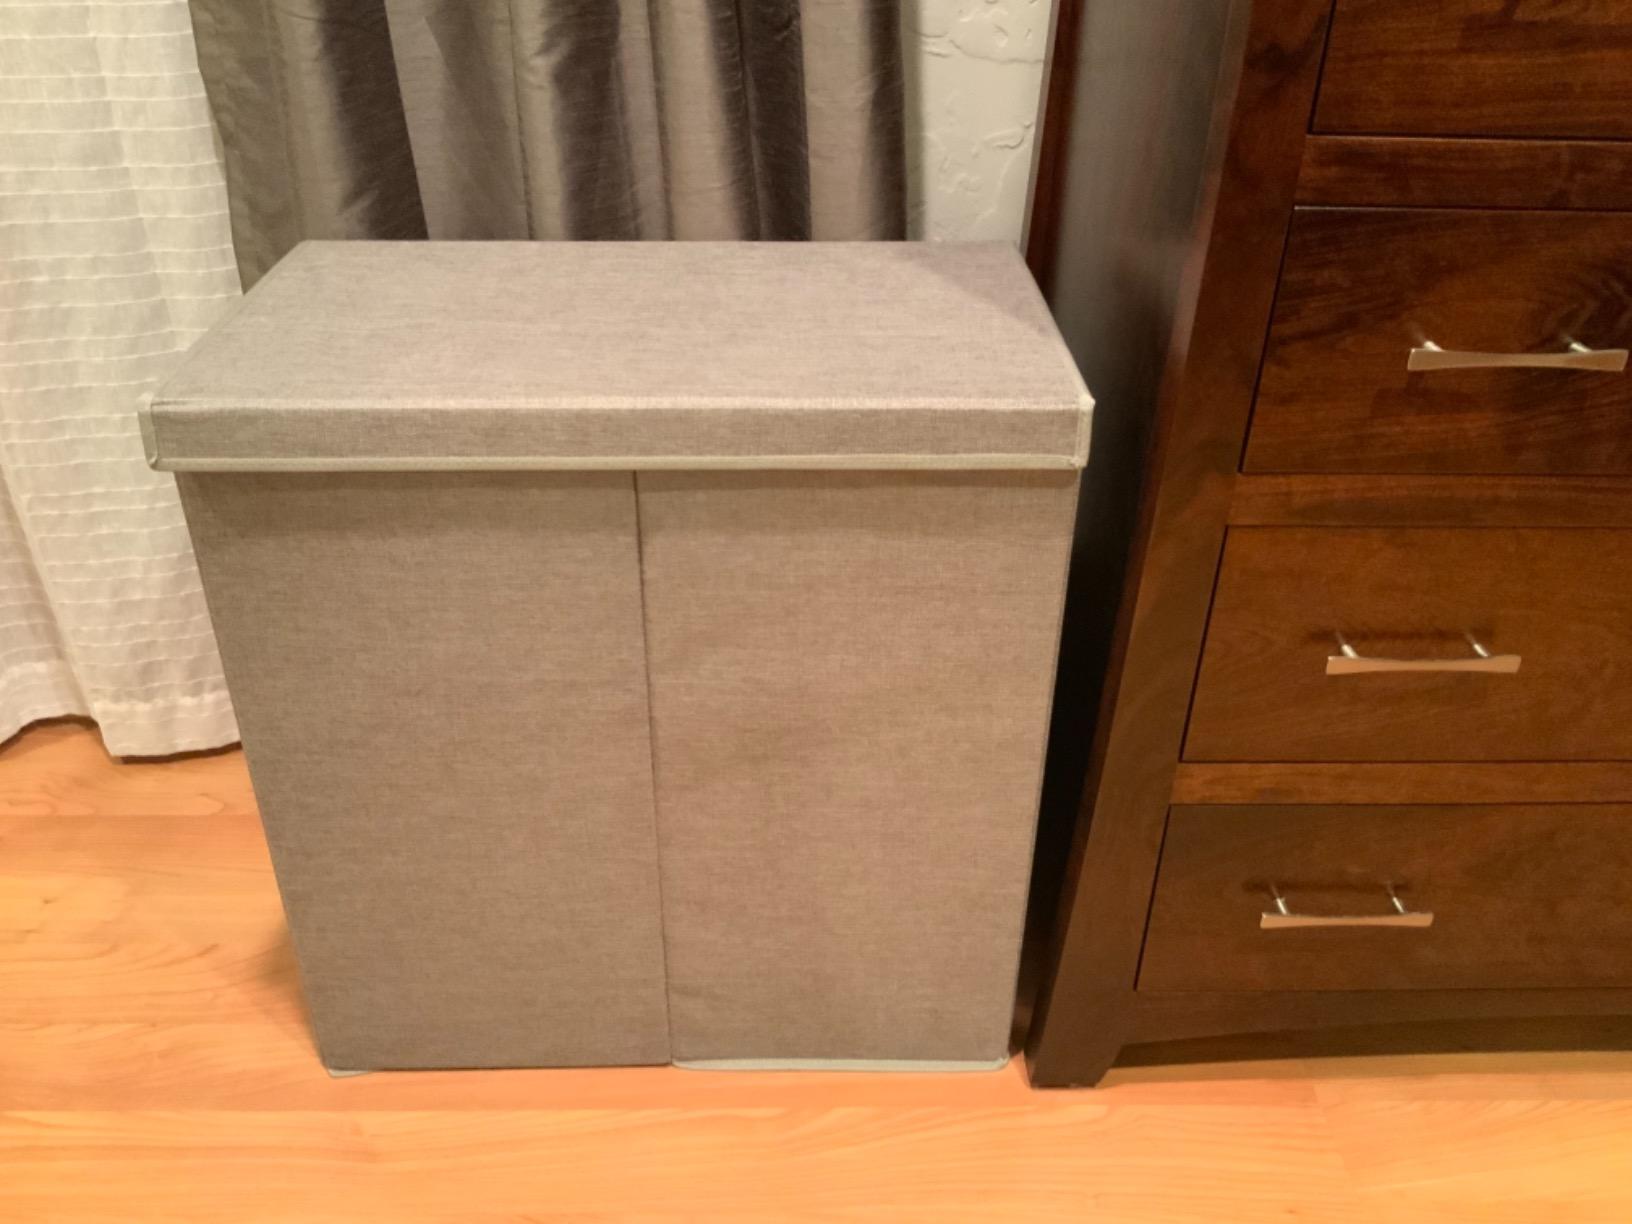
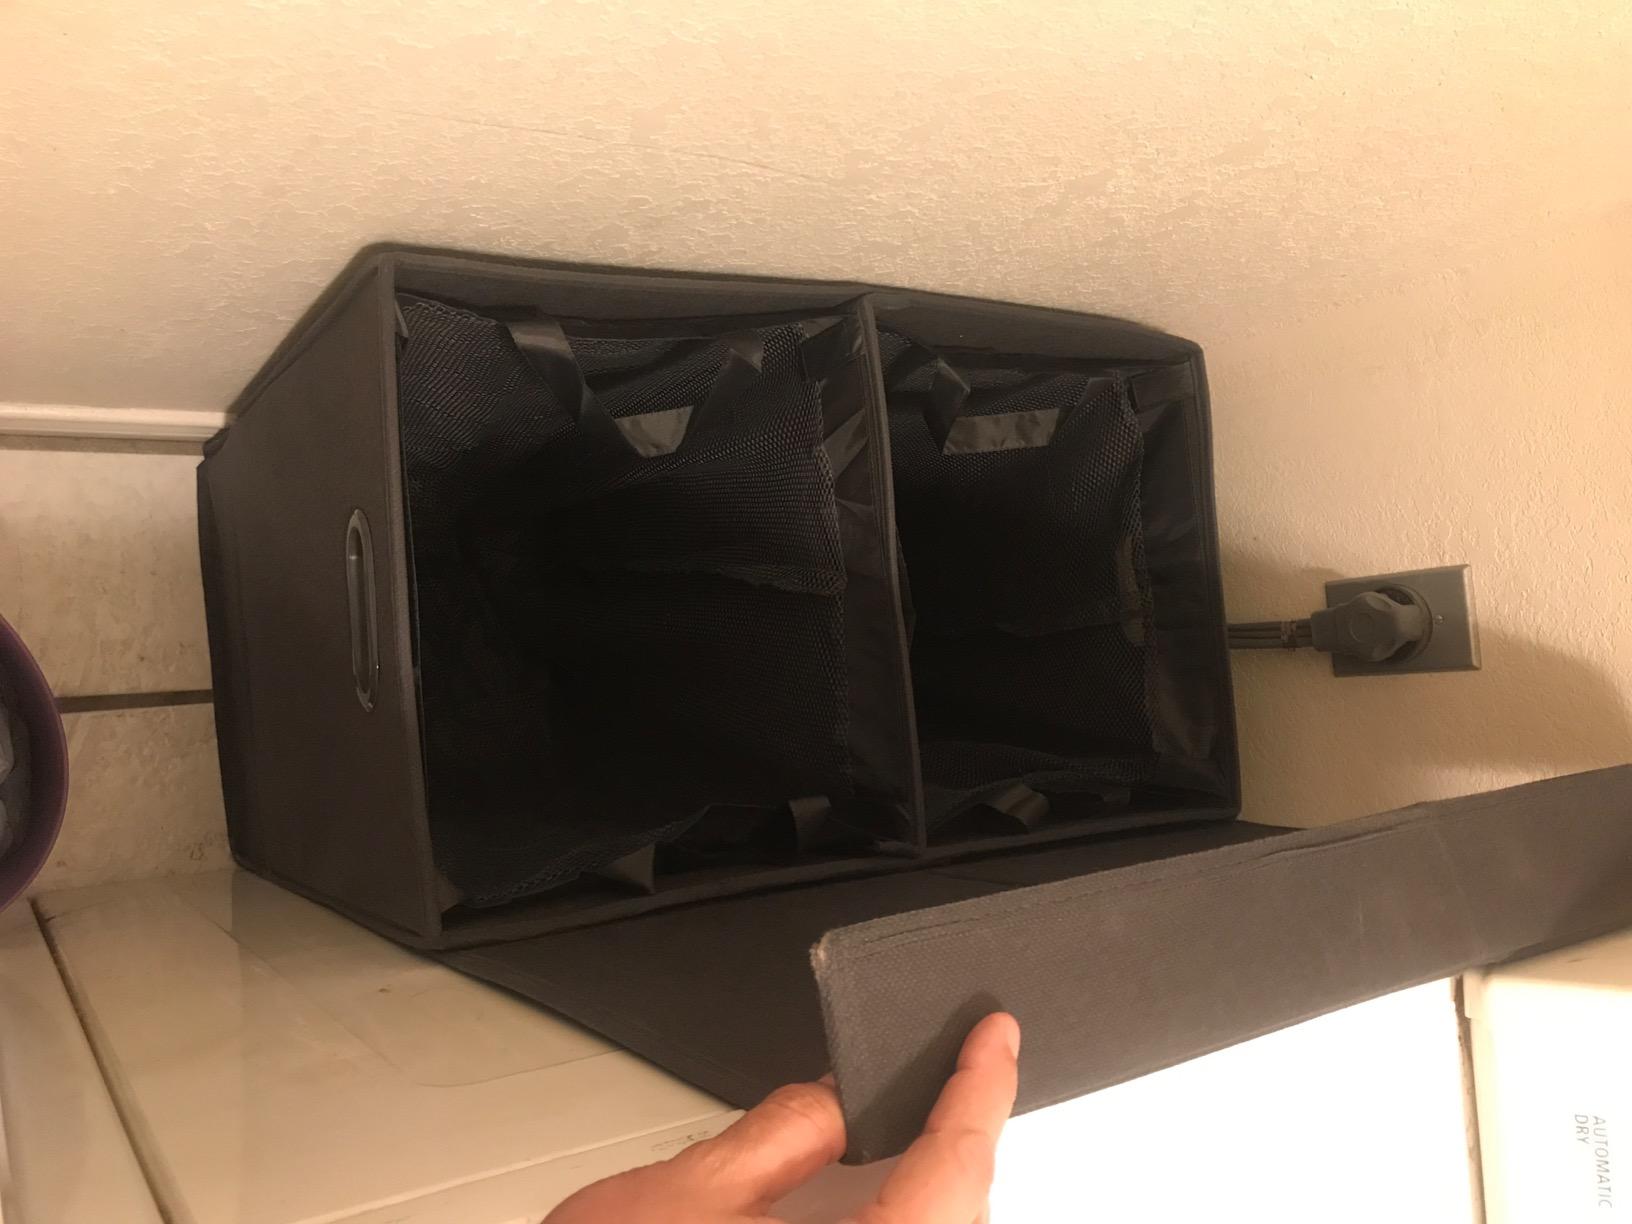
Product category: items_hamper
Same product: yes